Tiruvelukkai

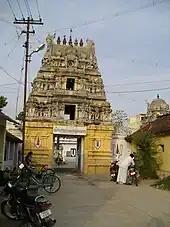
Temple gateway

"Velukkai" is derived from "Vel" (desire) and "irukkai" (place of stay), meaning the place where Vishnu desired to stay, which became Velukkai from Velirukkai. It is believed that the original image of the temple was east facing standing posture of Vishnu as he appeared for Bhrigu Maharishi and later appeared as Aḻagiya Singar. According to the temple's regional legend, once, there was an argument between Saraswati, the consort of Brahma and Lakshmi on superiority. They went to Indra, the king of the celestial deities. Indra judged Lakshmi as superior. Not satisfied with his argument, Saraswati went to her husband, Brahma. He also chose Lakshmi to be the superior one. Saraswati was unhappy with the decision and decided to stay away from Brahma. Brahma did a severe penance praying to Vishnu and did an ashvamedha yajna. Saraswati was still angry that the "yajna", which usually is done along with consorts was done alone by Brahma. She tried to disrupt the penance in various ways, but Vishnu interfered in all her attempts. After all the demons were killed by Vishnu, who were sent by Saraswati to destroy the "yajna" (penance) done by Brahma, she sent Kapalika, a demon. Vishnu took the form of Narhari to kill the demon.